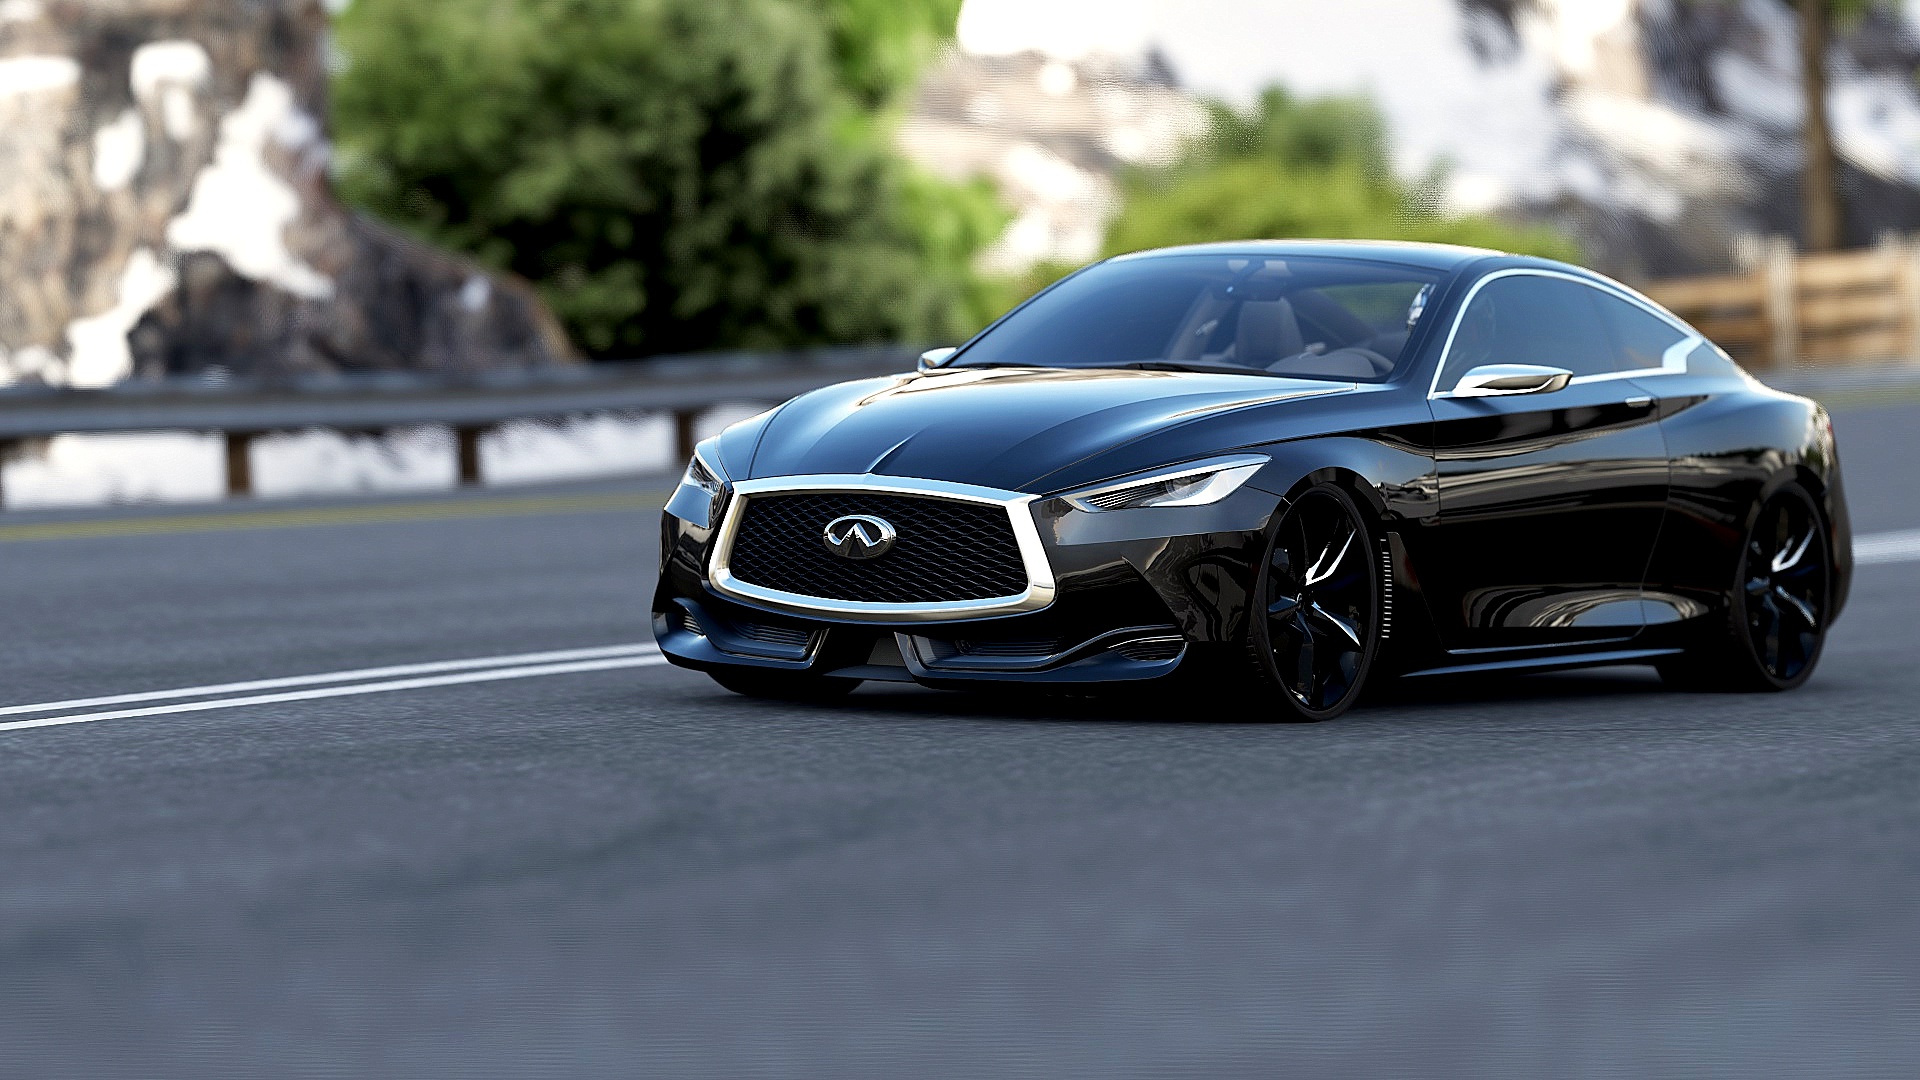
car, wheel, vehicle, sedan, land vehicle, automobile make, automotive exterior, automotive design, luxury vehicle, performance car, full size car